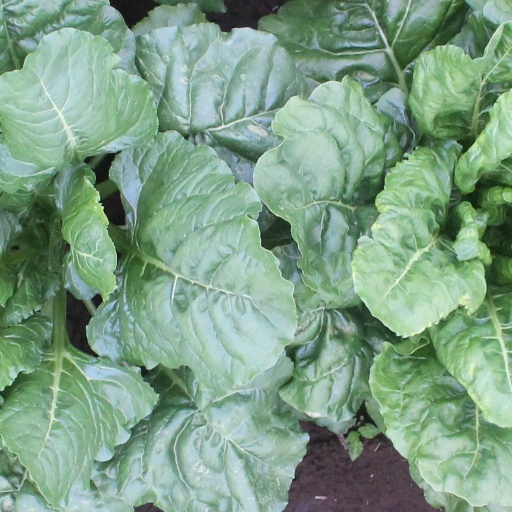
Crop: sugar beet